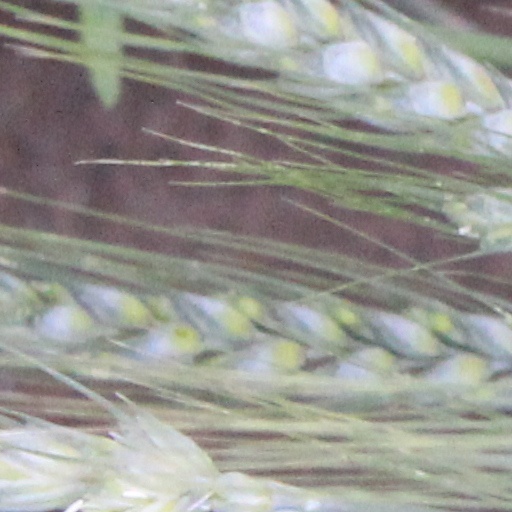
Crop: wheat